Robert Benecke

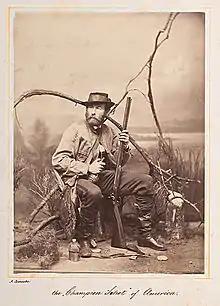
Self-portrait with hunting rifle

Robert Benecke (January 25, 1835 – November 3, 1903) was a German-born American photographer, operating primarily out of St. Louis in the latter half of the 19th century. Along with portraits, his works included photographs of railroads, bridges, buildings, and steamboats. He received considerable acclaim for his exhibit at the 1869 St. Louis Fair, and was among the earliest Americans to experiment with the artotype process in the early 1870s. He later turned to dry plate manufacturing, and worked as an editor for the "St. Louis and Canadian Photographer" in the 1890s.